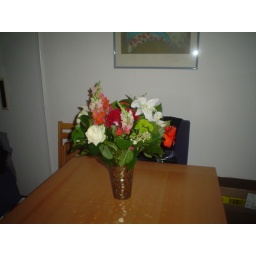
They are now in Natalia's house as I couldn't bring them home with me.